Ted Kennedy 1980 presidential campaign

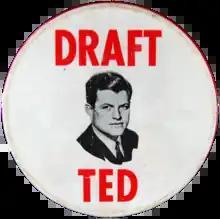
Following Robert Kennedy's assassination there was an attempt to draft Ted either as the presidential or vice presidential nominee of the Democratic Party for the 1968 presidential election, but all of the attempts failed.

Following his brother's victory in the 1960 Presidential election his Senate seat was left open with Ted reaching the minimum age required to serve in the Senate by the time the special election was to be held. Ted won the special election after facing significant primary and general opposition and would be joined in the Senate by Robert F. Kennedy in 1964.